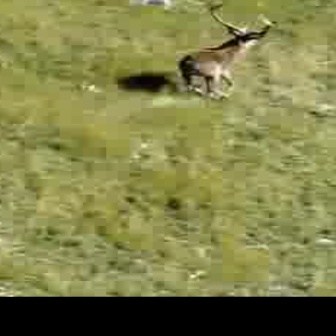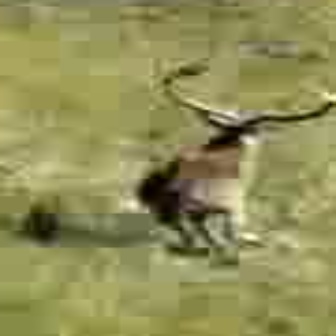
  Please identify the target specified by the bounding box [176,0,274,97] in the first image and locate it in the second image. Return the coordinates in [x_min,y_min,x_max,y_max] format.
Answer: [125,45,334,254]